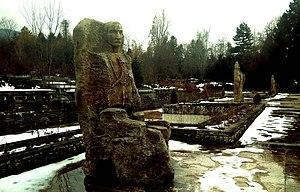
Boris III, de son nom bulgare complet Борис Клемент Роберт Мария Пий Луи Станислав Ксавие Сакскобургготски, a été roi des Bulgares du 3 octobre 1918 au 28 août 1943.